Schwartz's

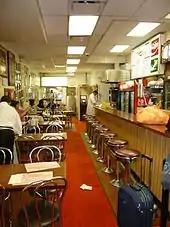
Interior view

Schwartz's is one of the few original delicatessen restaurants in Montreal still remaining, the others being Lester's Deli, Dunn's Famous Deli and Snowdon Deli. Other notable long-time Montreal smoked meat delicatessens, which competed with Schwartz's but have since closed include Bens De Luxe Delicatessen & Restaurant (1908–2006), The Brown Derby (1955–2000), Main Deli Steak House (1974–2023) and Quebec Smoked Meat (1950–2023). Schwartz's still prepares its smoked meat and other offerings mostly in-house, while Bens and Main Deli abandoned that in favor of ordering pre-cooked smoked meat from another company, in 1992 and 2013, respectively, a cost-saving measure that led to the decline of their food quality and likely resulted in their eventual closures.